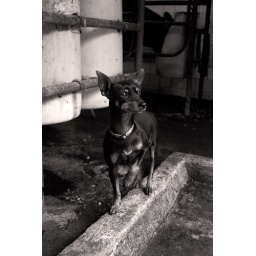
The farmhouse dog had, a herd of cows, a pig and a dog three times its size in order